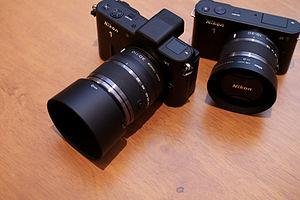
Les Nikon 1 sont une série d'appareils photos hybrides commercialisé de 2011 à 2018 par le constructeur japonais Nikon. Au moment de l'annonce de la série 1, Nikon avait fait valoir que ces appareils posséderaient l'autofocus le plus rapide du monde, avec 10 images par seconde - même durant les vidéos - avec autofocus hybride, ainsi que le plus rapide du monde en prise de vue continue parmi tous les appareils à objectif interchangeable. Les vidéos prises en mode ralenti peuvent être capturés jusqu'à 1 200 images par seconde avec une résolution réduite.